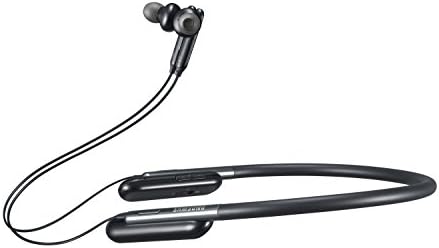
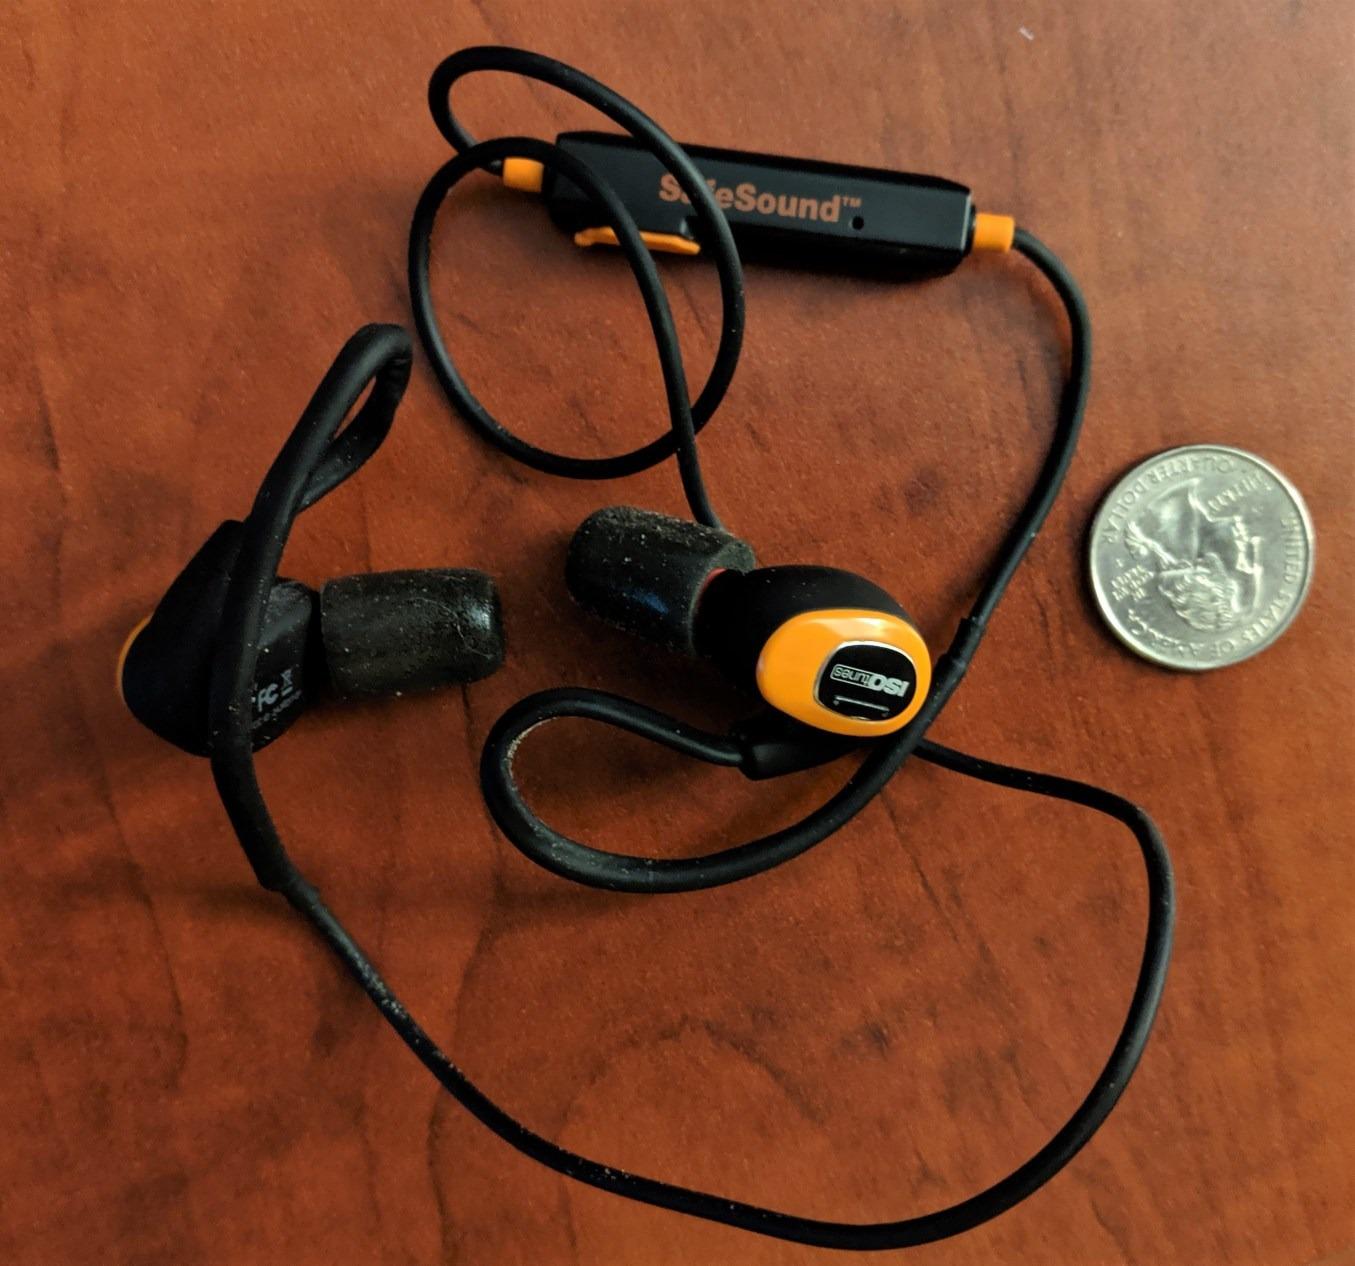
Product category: headphones
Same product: no